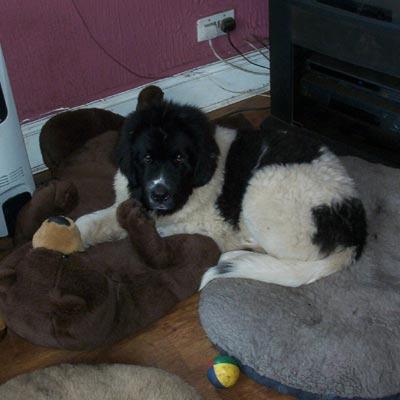
Newfoundland